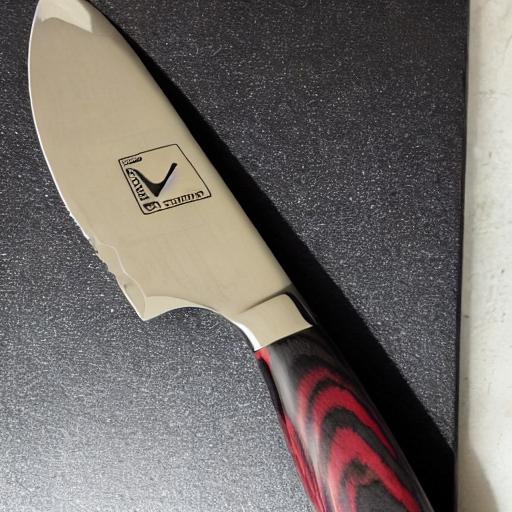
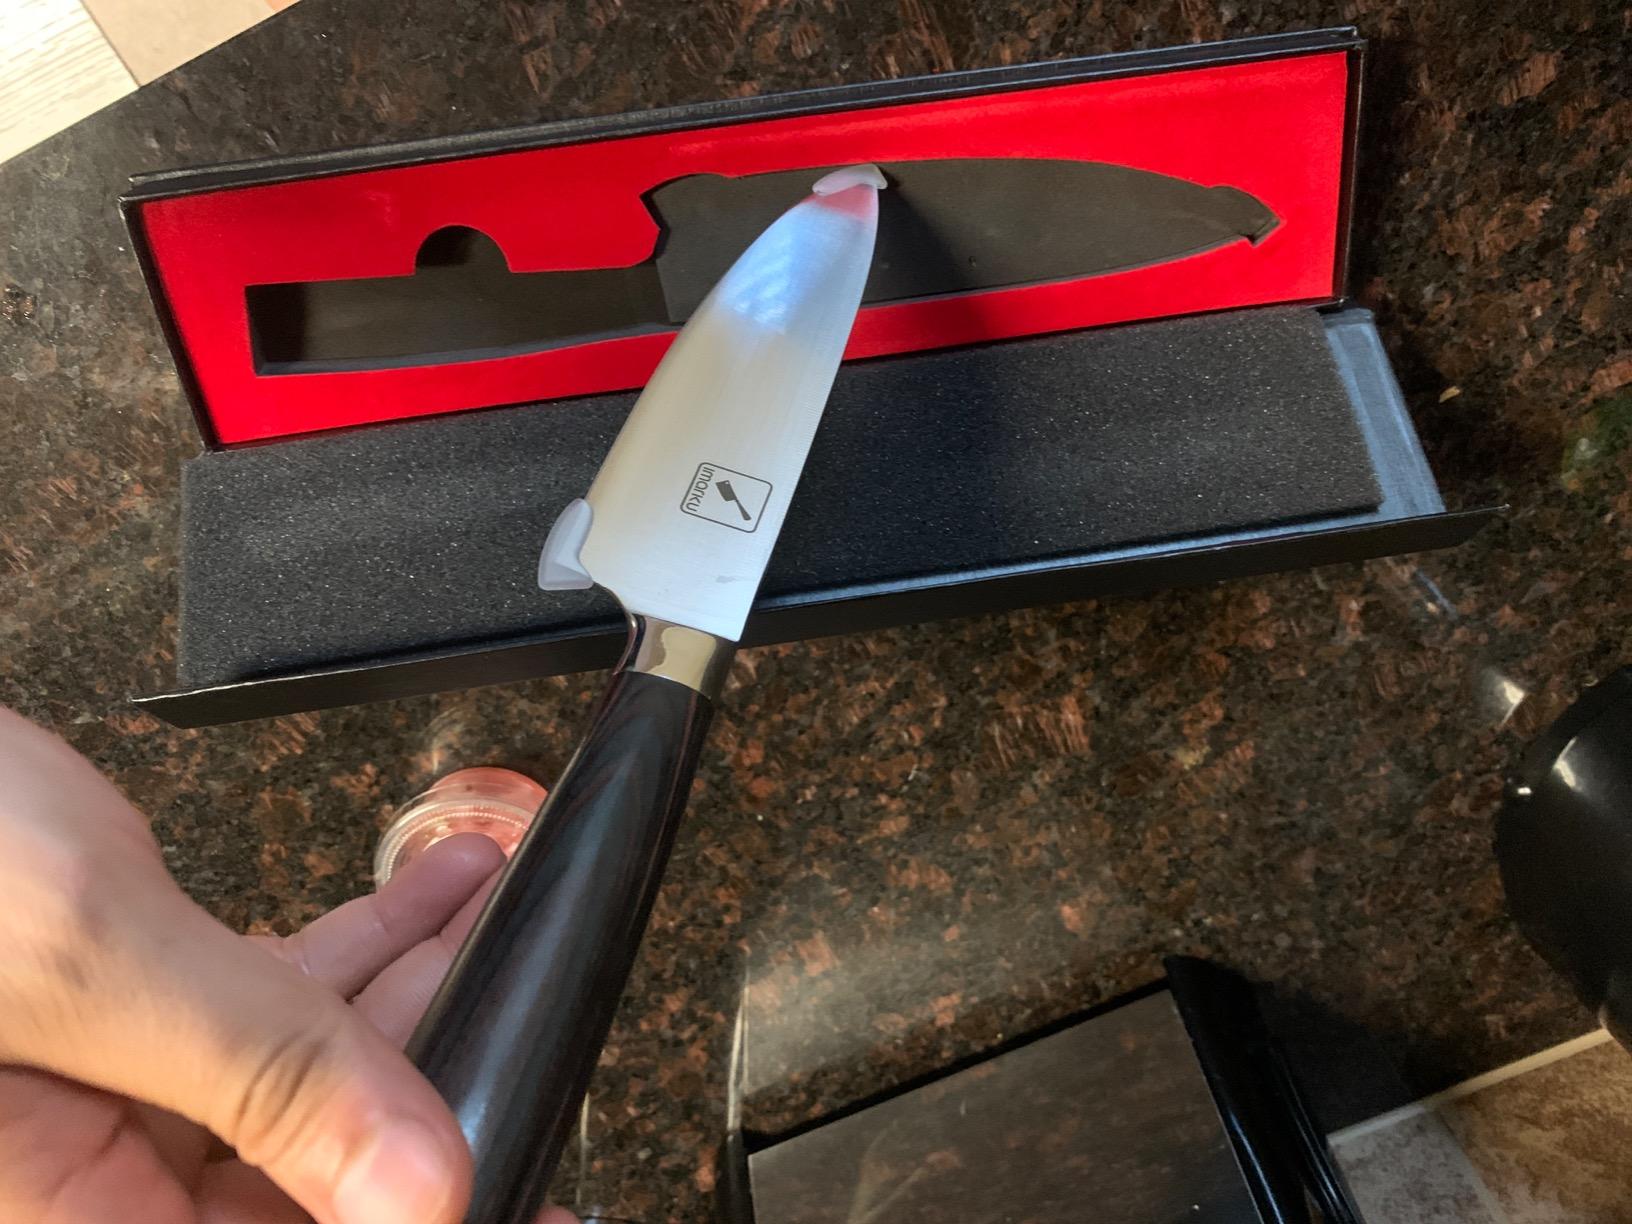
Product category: items_knife
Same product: no